First Baptist Church (Cumberland, Maryland)

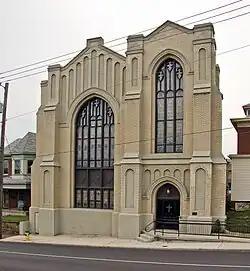

First Baptist Church is a historic church in Cumberland, Allegany County, Maryland. It is a T-shaped gable-front brick structure of one and a half stories, with a white glazed brick facade that was added in 1917 to the existing church structure erected in 1849. The architecture is a modest interpretation of the late Gothic Revival style.